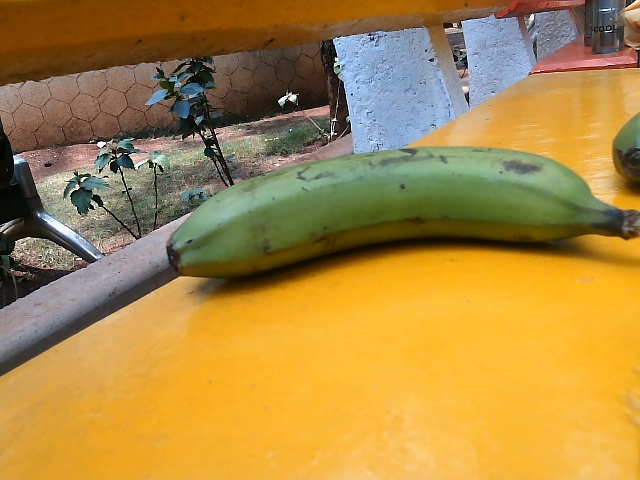
Label: Raw_Banana